Science and Industry Museum

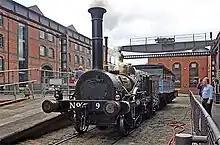
9 "Planet" replica 2-2-0

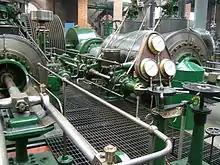
The last steam engine ever built to power a mill

Until 2018, demonstration passenger trains ran within the museum grounds on selected dates. Trains were hauled by the museum's two operational steam locomotives: